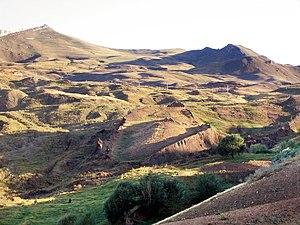
Le site de Durupınar est un site montagneux en forme de bateau situé au nord-est de la Turquie, dans les monts Tenderuk. Il a été baptisé d'après le nom d'Ilhan Durupınar, un capitaine de l'armée turque qui identifia cette formation rocheuse lors d'une mission aérienne de cartographie menée pour le compte de l'OTAN, en 1959. Nombreux sont ceux qui, jusqu'à aujourd'hui, estiment qu'il s'agit des traces laissées par l'arche de Noé, qui se serait échouée dans la région selon la Bible.
Le mont Ararat, en turc Ağrı Dağı ; en arménien Արարատ ; en kurde Çiyayê Agirî, appelé Masis par les Arméniens, les Hellènes et les Hébreux, est le sommet le plus élevé de Turquie. Ce volcan au sommet recouvert de neiges éternelles se situe sur le haut-plateau arménien, à l'est du pays. Les sommets du Grand Ararat et du Petit Ararat s'élèvent dans la province d'Ağrı mais 35 % du volcan appartiennent à la province d'Iğdır.
Ronald « Ron » Eldon Wyatt, né le 2 juin 1933 au Kentucky et mort le 4 août 1999 au Tennessee, est un aventurier américain connu pour avoir défendu l'idée selon laquelle il aurait découvert, sous la guidance de Dieu, que le site de Durupinar était le site de l'Arche de Noé.